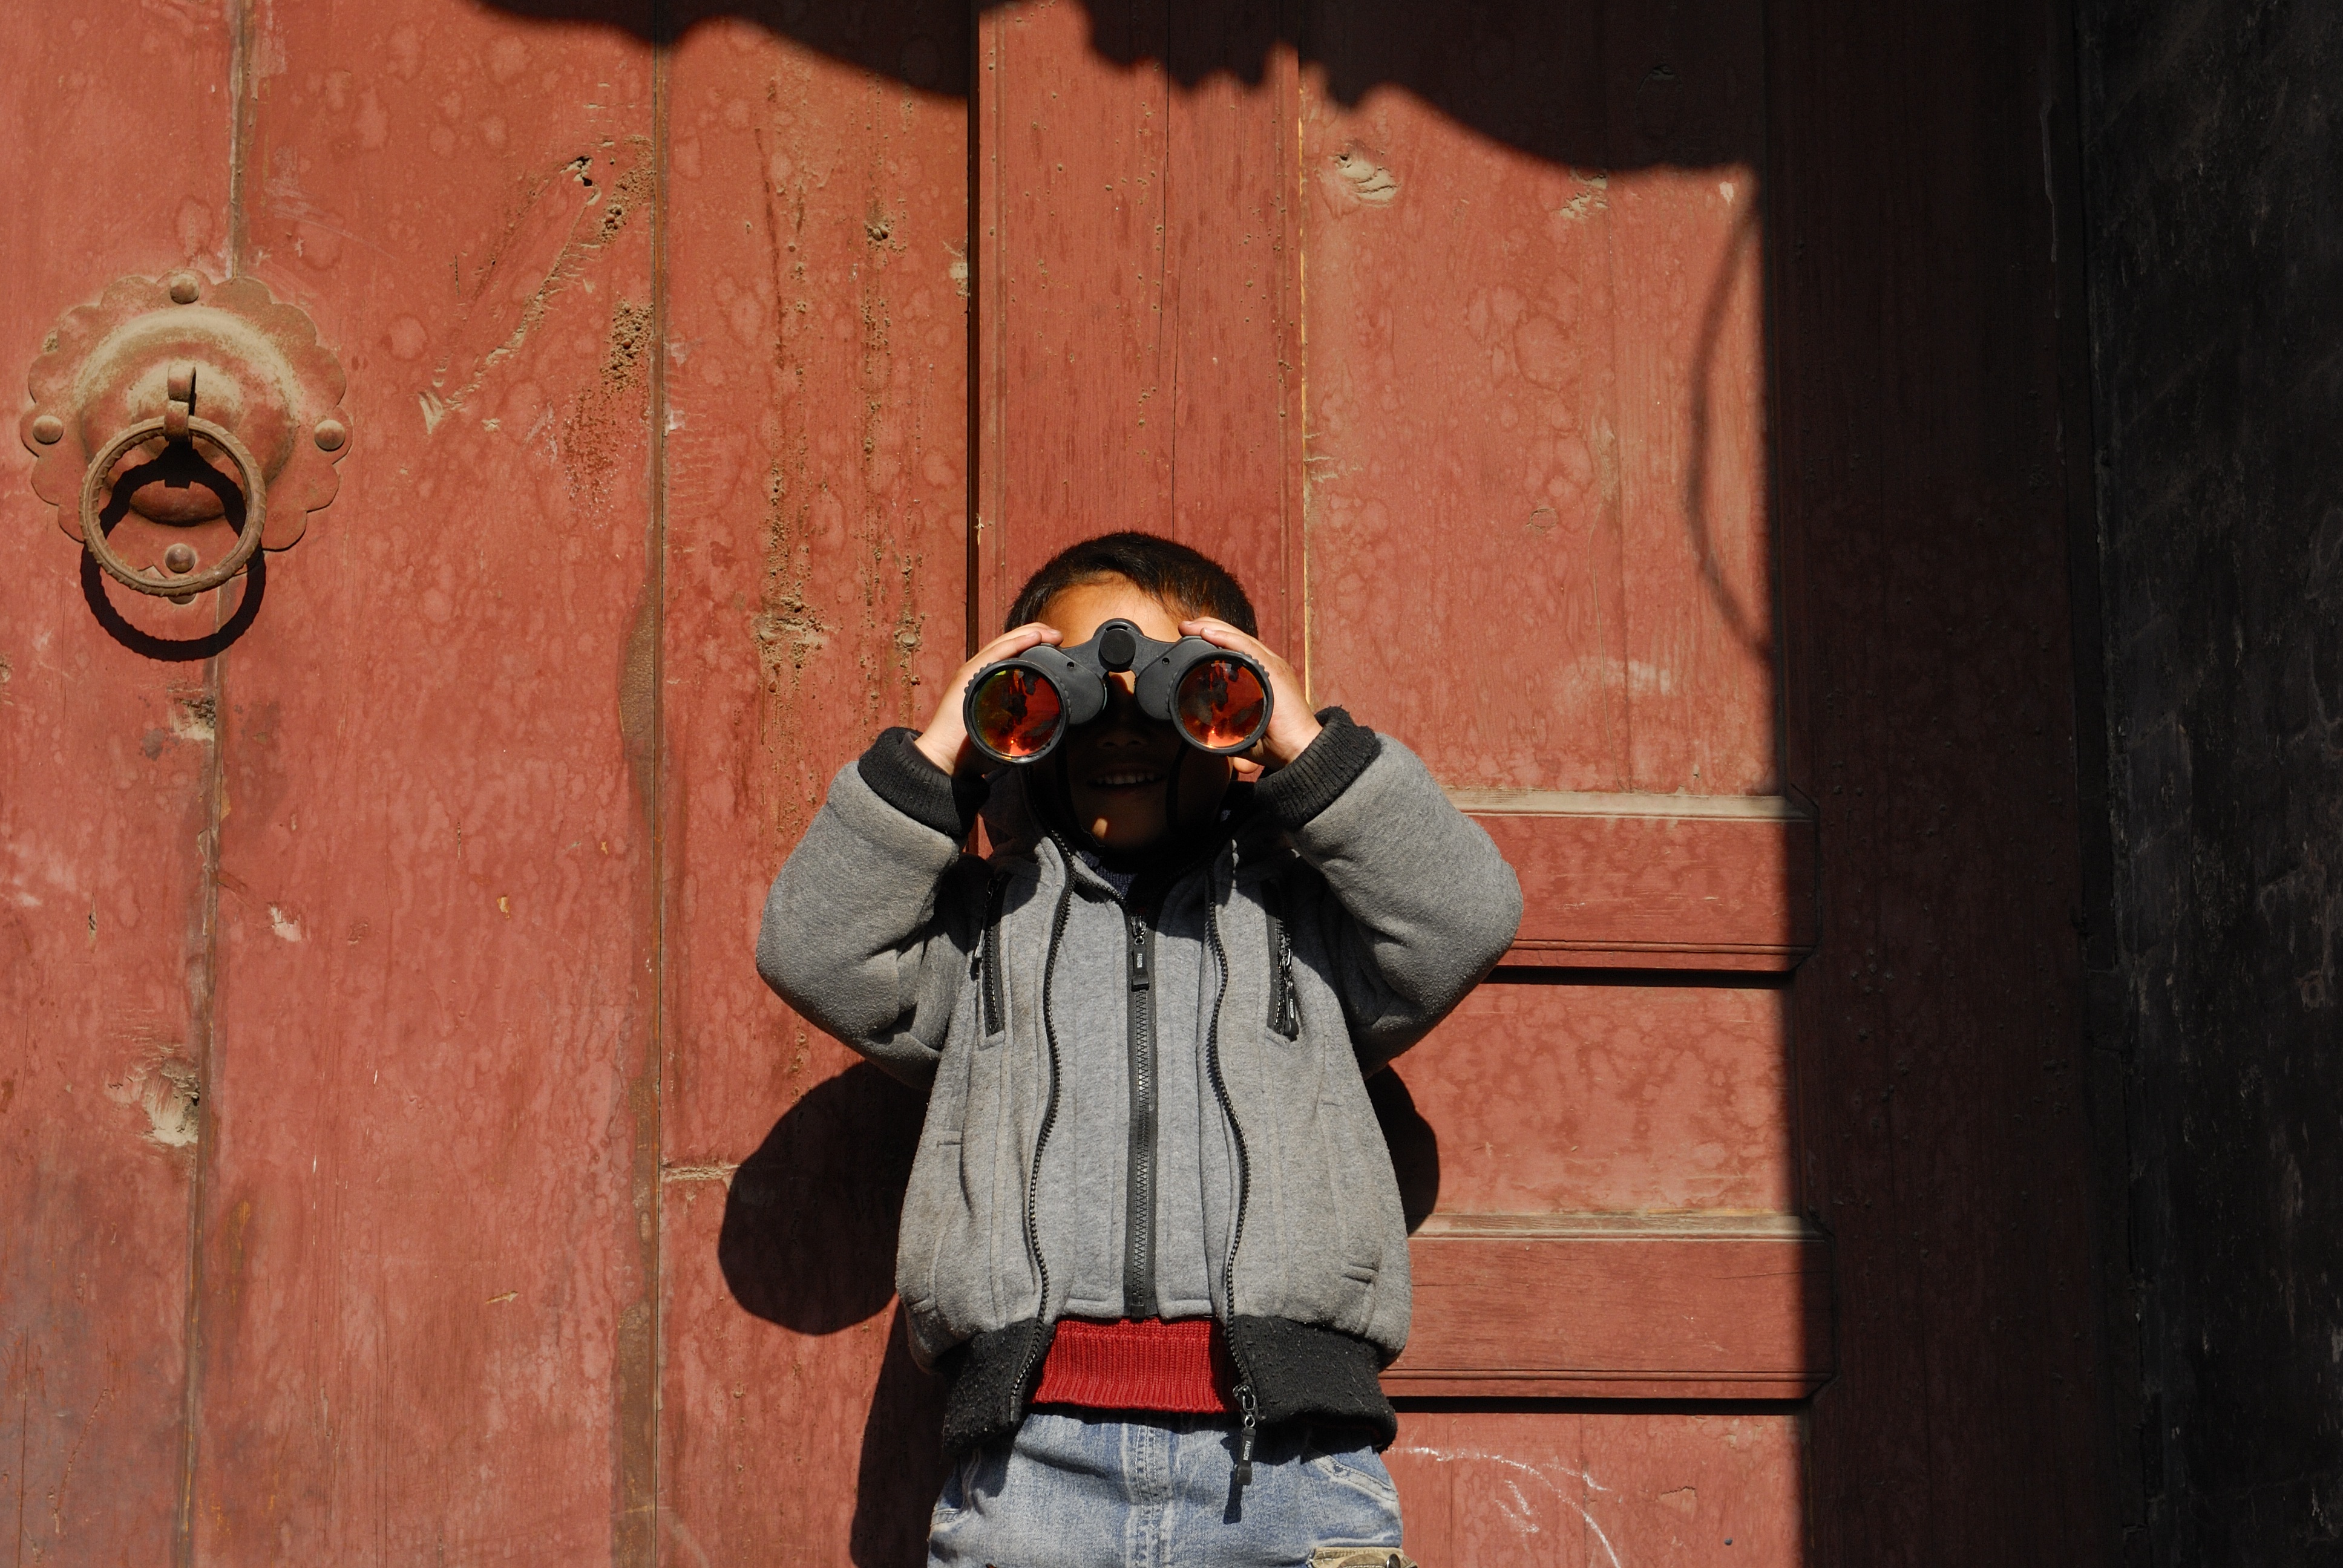
red, color, child, temple, photograph, china, binoculars